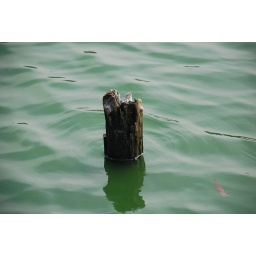
single tree in the water